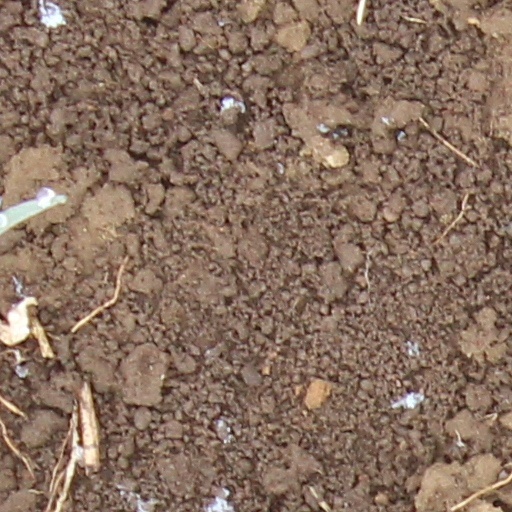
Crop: wheat